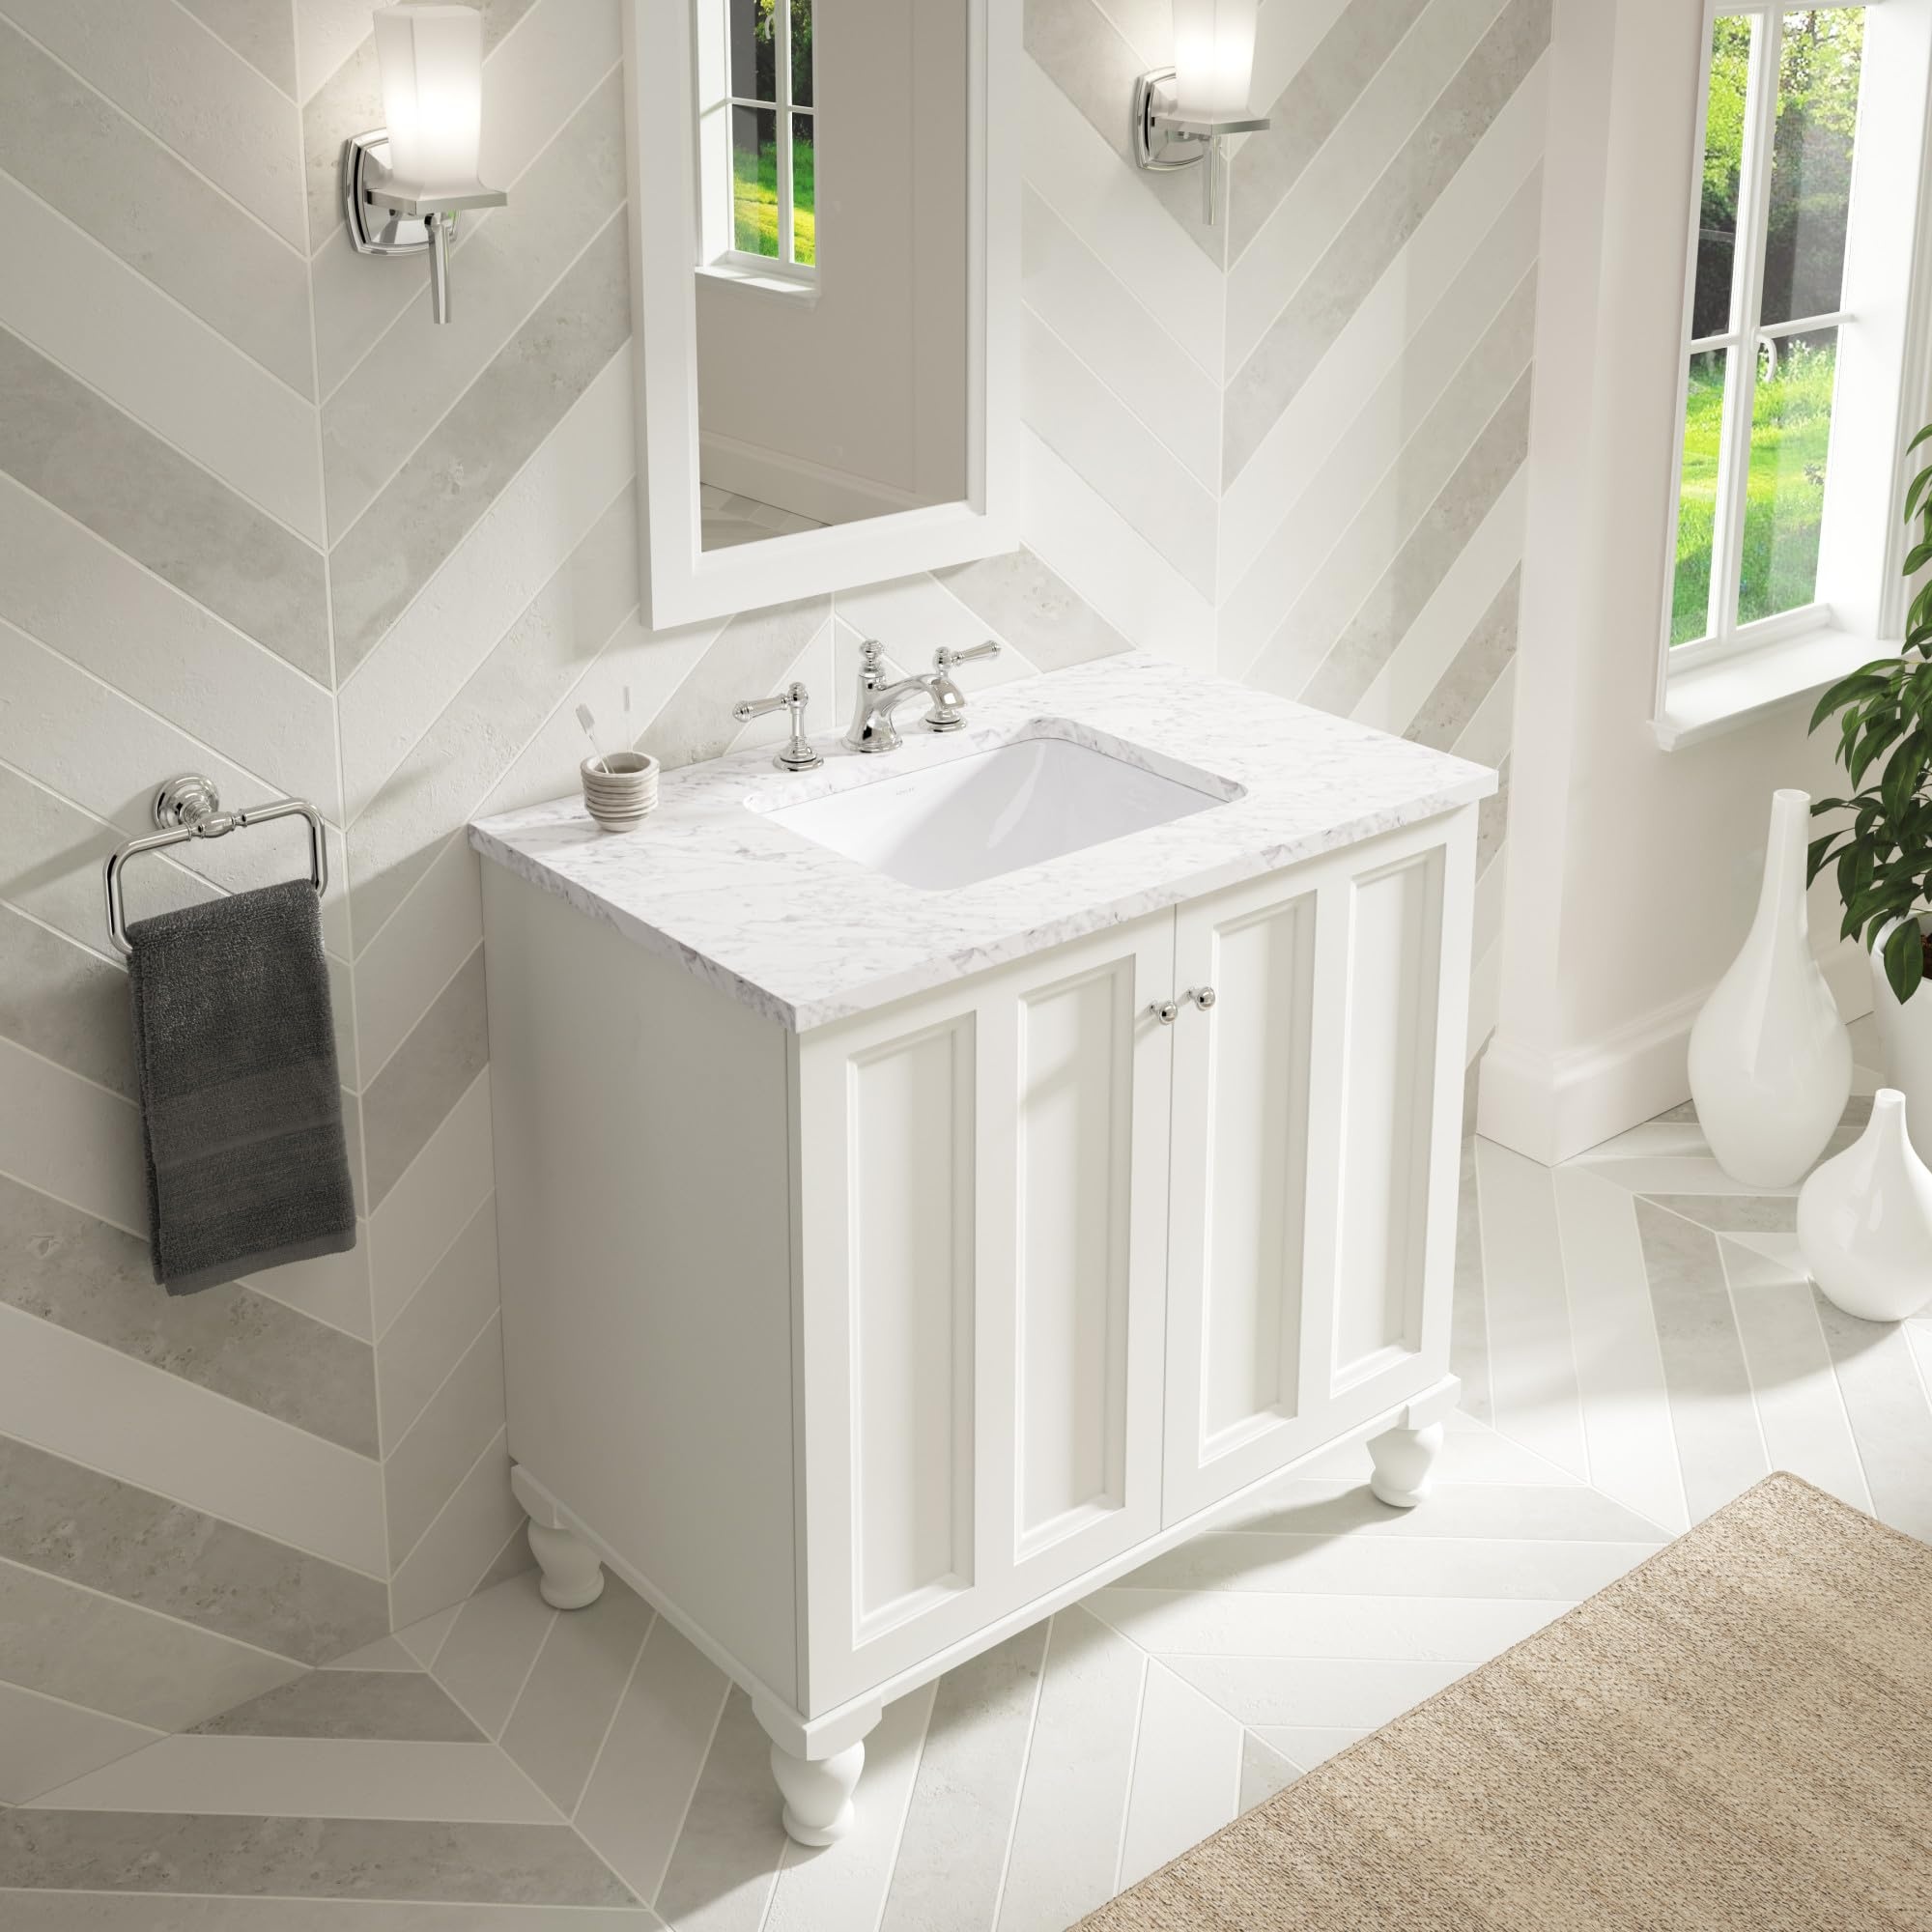
20000-0 Caxton Rectangle Undermount Bathroom Sink with Overflow Drain
Brand: Kohler
Simple Design: This bathroom sink features a rectangular basin with an overflow drain Easy to Clean Sink: Combines the sleek look of an integrated basin with a timeless design that suits both traditional and modern bathroom decors Installation: Undermount with no faucet holes; requires wall- or counter-mount faucet Durable Material: Composed of vitreous china for lasting beauty and exceptional durability Modern Bathroom Decor: Caxton creates a sleek transition from the smooth rectangular basin to just about any countertop Color White Material Vitreous china Size not_applicable Product Dimensions 15.75"D x 20.31"W x 7.33"H
Category: Hardware > Plumbing > Plumbing Fixtures > Sinks > Bathroom Sinks > Undermount Sinks